Princess Theatre (Fremantle)

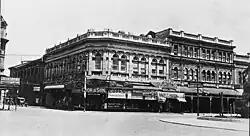
The theatre in 1927

The theatre was built on the site of an old warehouse that was demolished. It was purpose built 1912 for Captain Frank Biddles (1851–1932) (a master pearler from Broome, who had semi-retired to Fremantle in 1902). It was designed by a local architect, John McNeece, and built by Mr C. Moore, at a cost of £A22,000, equivalent to in . The theatre, with a seating capacity of 1,850, was opened on 21 December 1912 by the Mayor of Fremantle, Frederick James McLaren. The opening night included a screening of "The French Spy" and vaudeville performances by Miss Elsie McGuire. Until 1914 the theatre was managed by Thomas Coombe. Coombe then lost contact with the building as the management changed as a new cinema opened but he returned in 1917 to take over the business.